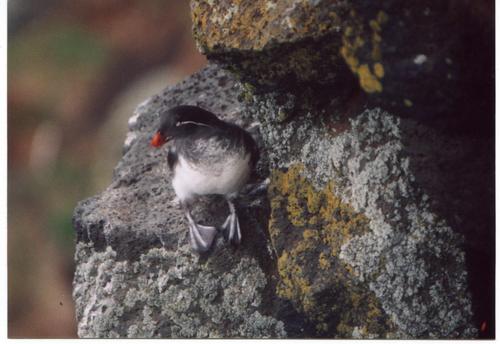
this bird has a white breast and belly, with a black crown and nape.
this bird has a white belly and breast fading to gray on its neck, and has a red bill and a black crown.
this bird has reddish orange beak. a head which is smaller in proportion to its body, a white breast with primarily black covering the rest of its body, and small webbed feet.
this is a white bird with a black back and head and an orange beak.
this is a black bird with a white belly, a red beak, and small webbed feet.
this bird has a very stubby orange beak, and a distinctive white streak from its eyes within black feathers on its head and back. its belly is white, and it has webbed feet.
this bird has a black crown, back, and a red short bill, white breast and belly.
this bird is black with white and has a very short beak.
the bird is small with a curved red bill, webbed feet and a white belly.
this is a black bird with a white breast and belly, webbed black feet and a red short beak.
Species: Parakeet Auklet